Wentworth Erck

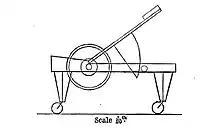
Erck's illustration of his observing chair, from the "Monthly Notices of the Royal Astronomical Society", 1875.

From 1869 to 1888, he made notes and drawings of sunspots on the solar disc on most observable days, observations which increased in precision over time with improvements in his equipment. His next most common study was of binary stars: he made nearly two thousand measurements, contenting himself with measurement of the position angles of the pairs and not distances, considering the limitations of his telescope. He spent a fair amount of time observing "comites" of stars e.g. of Sirius A, Rigel and Procyon. He observed Saturn and its moons. He was the first person in Ireland or Britain to observe the moons of Mars, even missing their discovery by only two weeks (they were discovered by American astronomer Asaph Hall) with a 66 cm (26 inch) reflector); that he noticed them at all with his relatively small telescope was regarded as remarkable. In a letter to the Times, he estimated the diameter of Mars' outer moon, Deimos, as 20 miles (32 km), a little over twice its actual diameter and contradicting other correspondents whose estimates were more accurate.; his comments and the replies were good-natured. In 1878 he published a paper on the Martian satellites in the "Scientific Transactions of the Royal Dublin Society". In 1880 he became one of the first astronomers to notice the motion of the red spot of Jupiter against other surface details. He also observed and reported on comets such as the Great Comet of 1882; he published reports of his work, and corrections to it, in local newspapers and scientific journals, including "Monthly Notices of the Royal Astronomical Society" (of which he became a Fellow in 1855), "Nature" and "The Observatory". His articles included his equipment designs and improvements, for example an adjustable observing chair and a method for reducing heating at the eyepiece while looking at the Sun. Considering his astronomical endeavours he published very little.